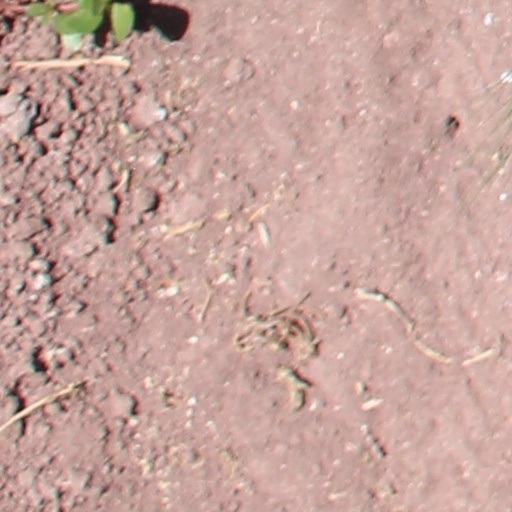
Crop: wheat